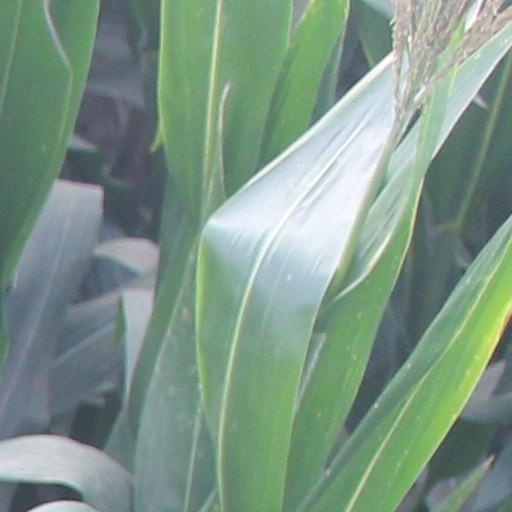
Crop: maize; corn